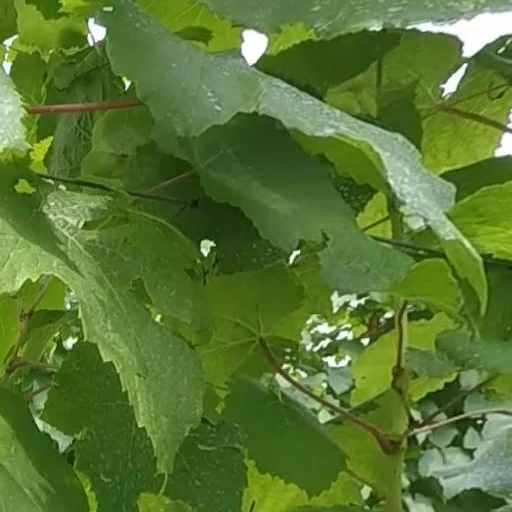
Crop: grape